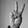
ASL letter: V